Durdat-Larequille

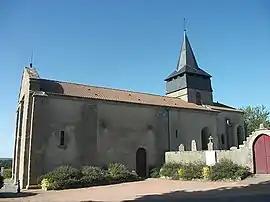
Church in Durdat hamlet

Durdat-Larequille is a commune in the Allier department in central France.